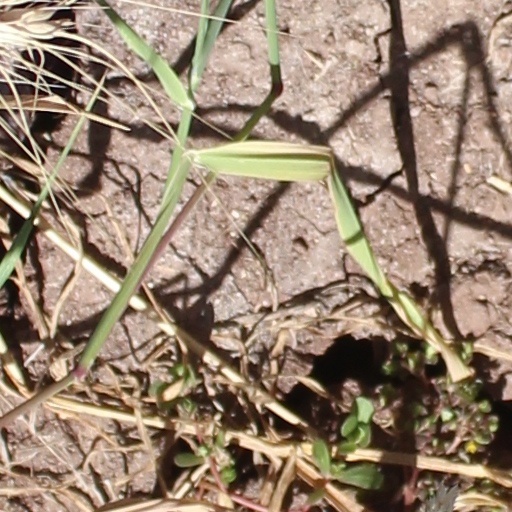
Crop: wheat